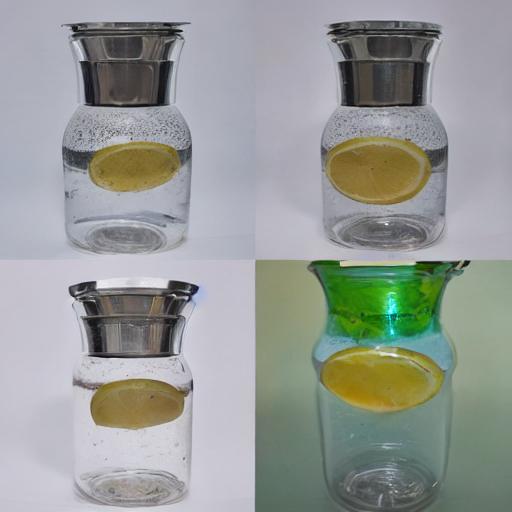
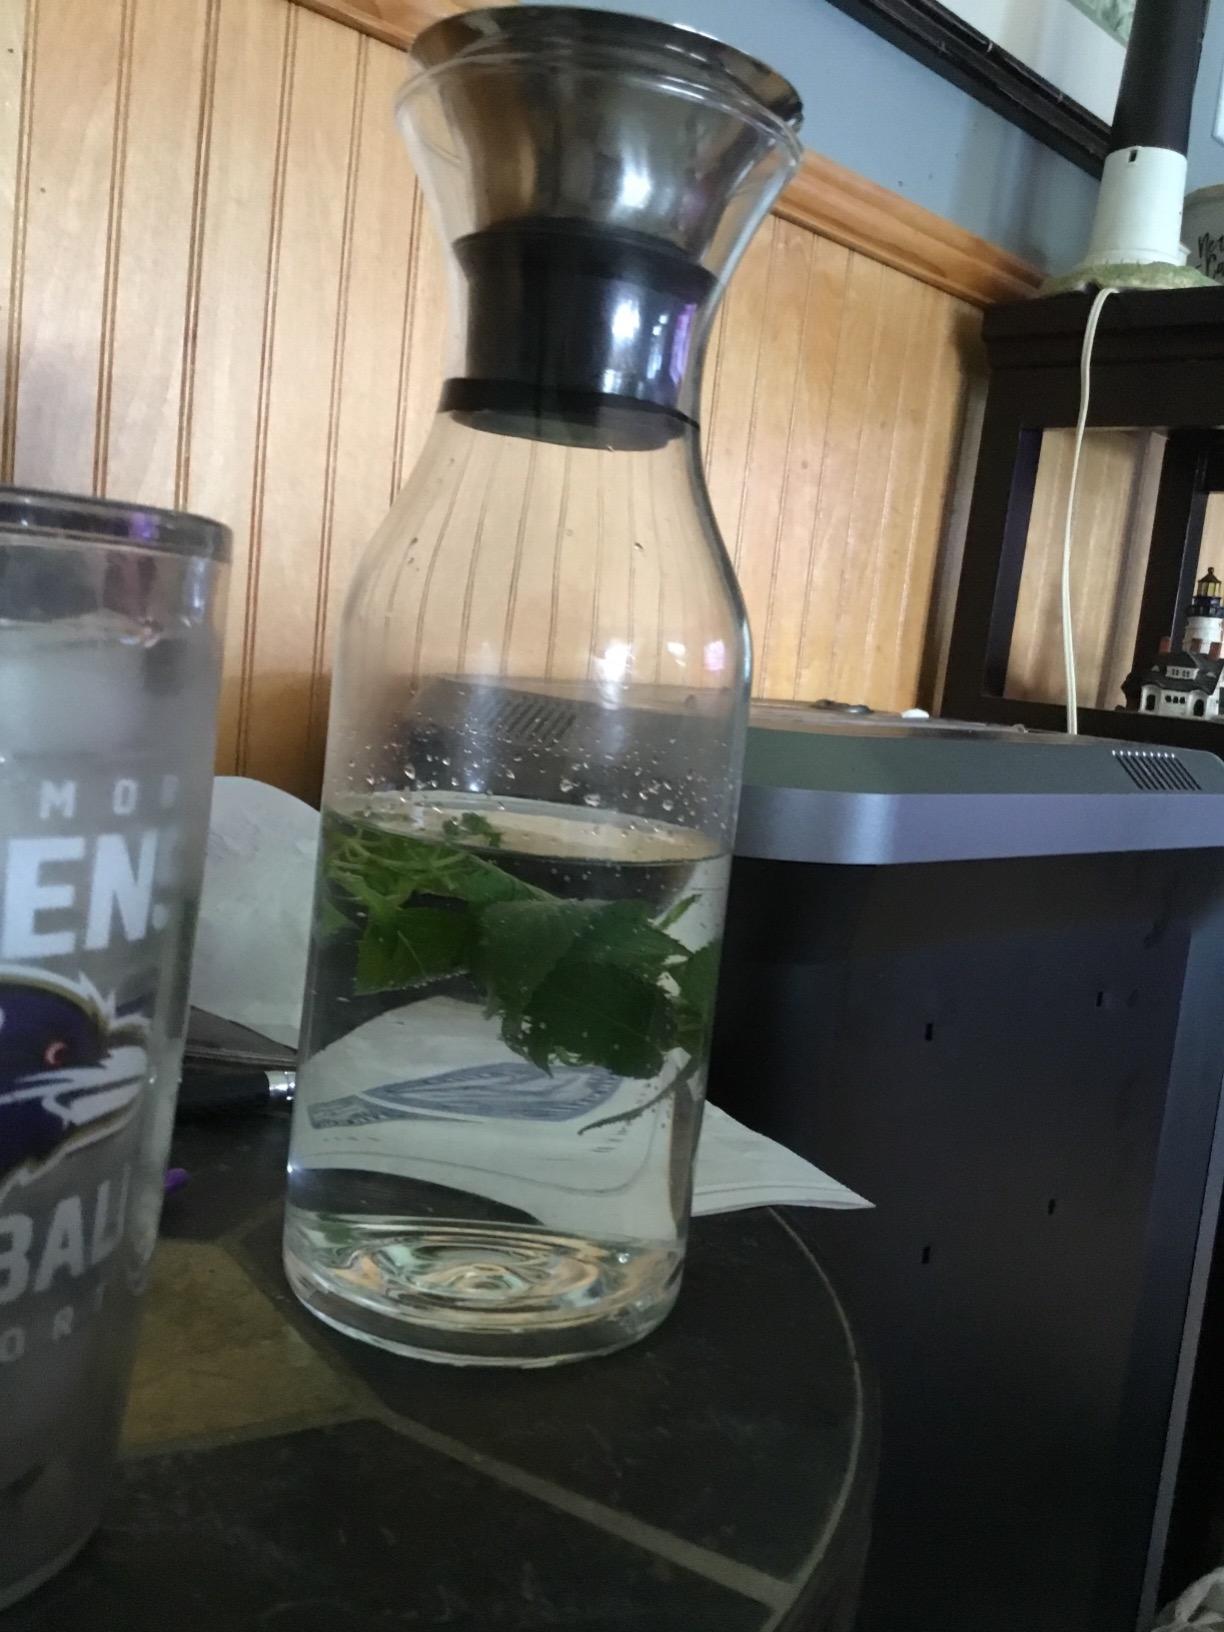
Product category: items_tea
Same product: no